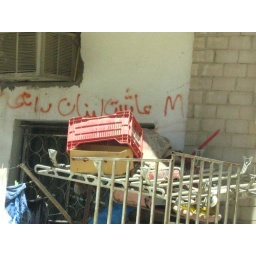
The writing on the wall says: Long Live Lebanon. Outside a run down apartment building in Hawally